Johnson-Morris House

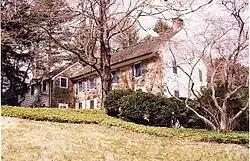

The Johnson-Morris House is a historic house at 41 Upper Pike Creek Road in northern New Castle County, Delaware. The core of the main house is a fieldstone farmhouse built c. 1803; it has four bays across and is two stories tall. A two-story ell, extending west from this main block, was added not long afterward. The house remained the central point of a farm until 1937, when it was purchased by Hugh M. Morris, a judge on the bench of the United States District Court for the District of Delaware. Between 1937 and 1939, the house underwent a major expansion, adding large ells, and restyling the original with Colonial Revival features. An earlier Colonial Revival transformation funded by Morris is now part of White Clay Creek State Park, part of which abuts this property.